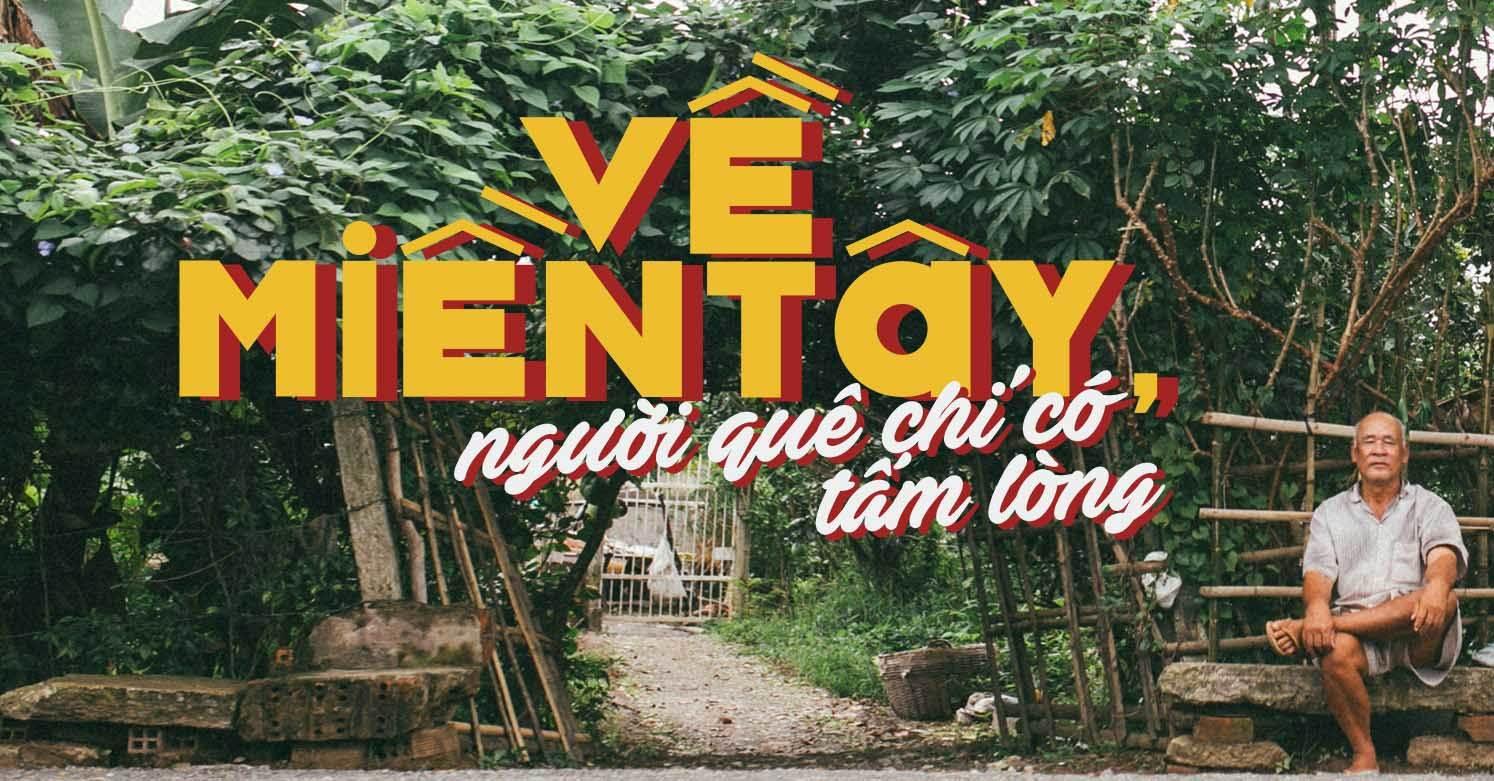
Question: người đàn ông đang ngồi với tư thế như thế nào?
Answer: người đàn ông đang ngồi với tư thế gác chân trái lên trên chân phải